Neoconservatism

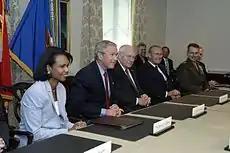
President Bush, VP Dick Cheney, and Secretary of State Condoleezza Rice meet with Secretary of Defense Donald Rumsfeld and his staff at the Pentagon, 14 August 2006.

The Bush Doctrine of preemptive war was stated explicitly in the National Security Council (NSC) text "National Security Strategy of the United States". published 20 September 2002: "We must deter and defend against the threat before it is unleashed ... even if uncertainty remains as to the time and place of the enemy's attack. ... The United States will, if necessary, act preemptively".